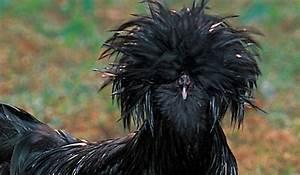
chicken